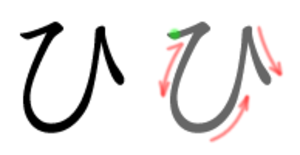
ひ en hiragana ou ヒ en katakana sont deux kana, caractères japonais, qui représentent le même more. Ils sont prononcés /çi/ et occupent la 27ᵉ place de leur syllabaire respectif, entre は et ふ.